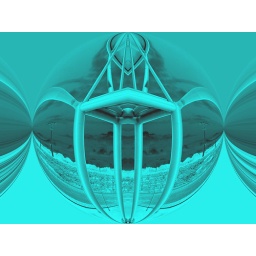
White building abstract under water